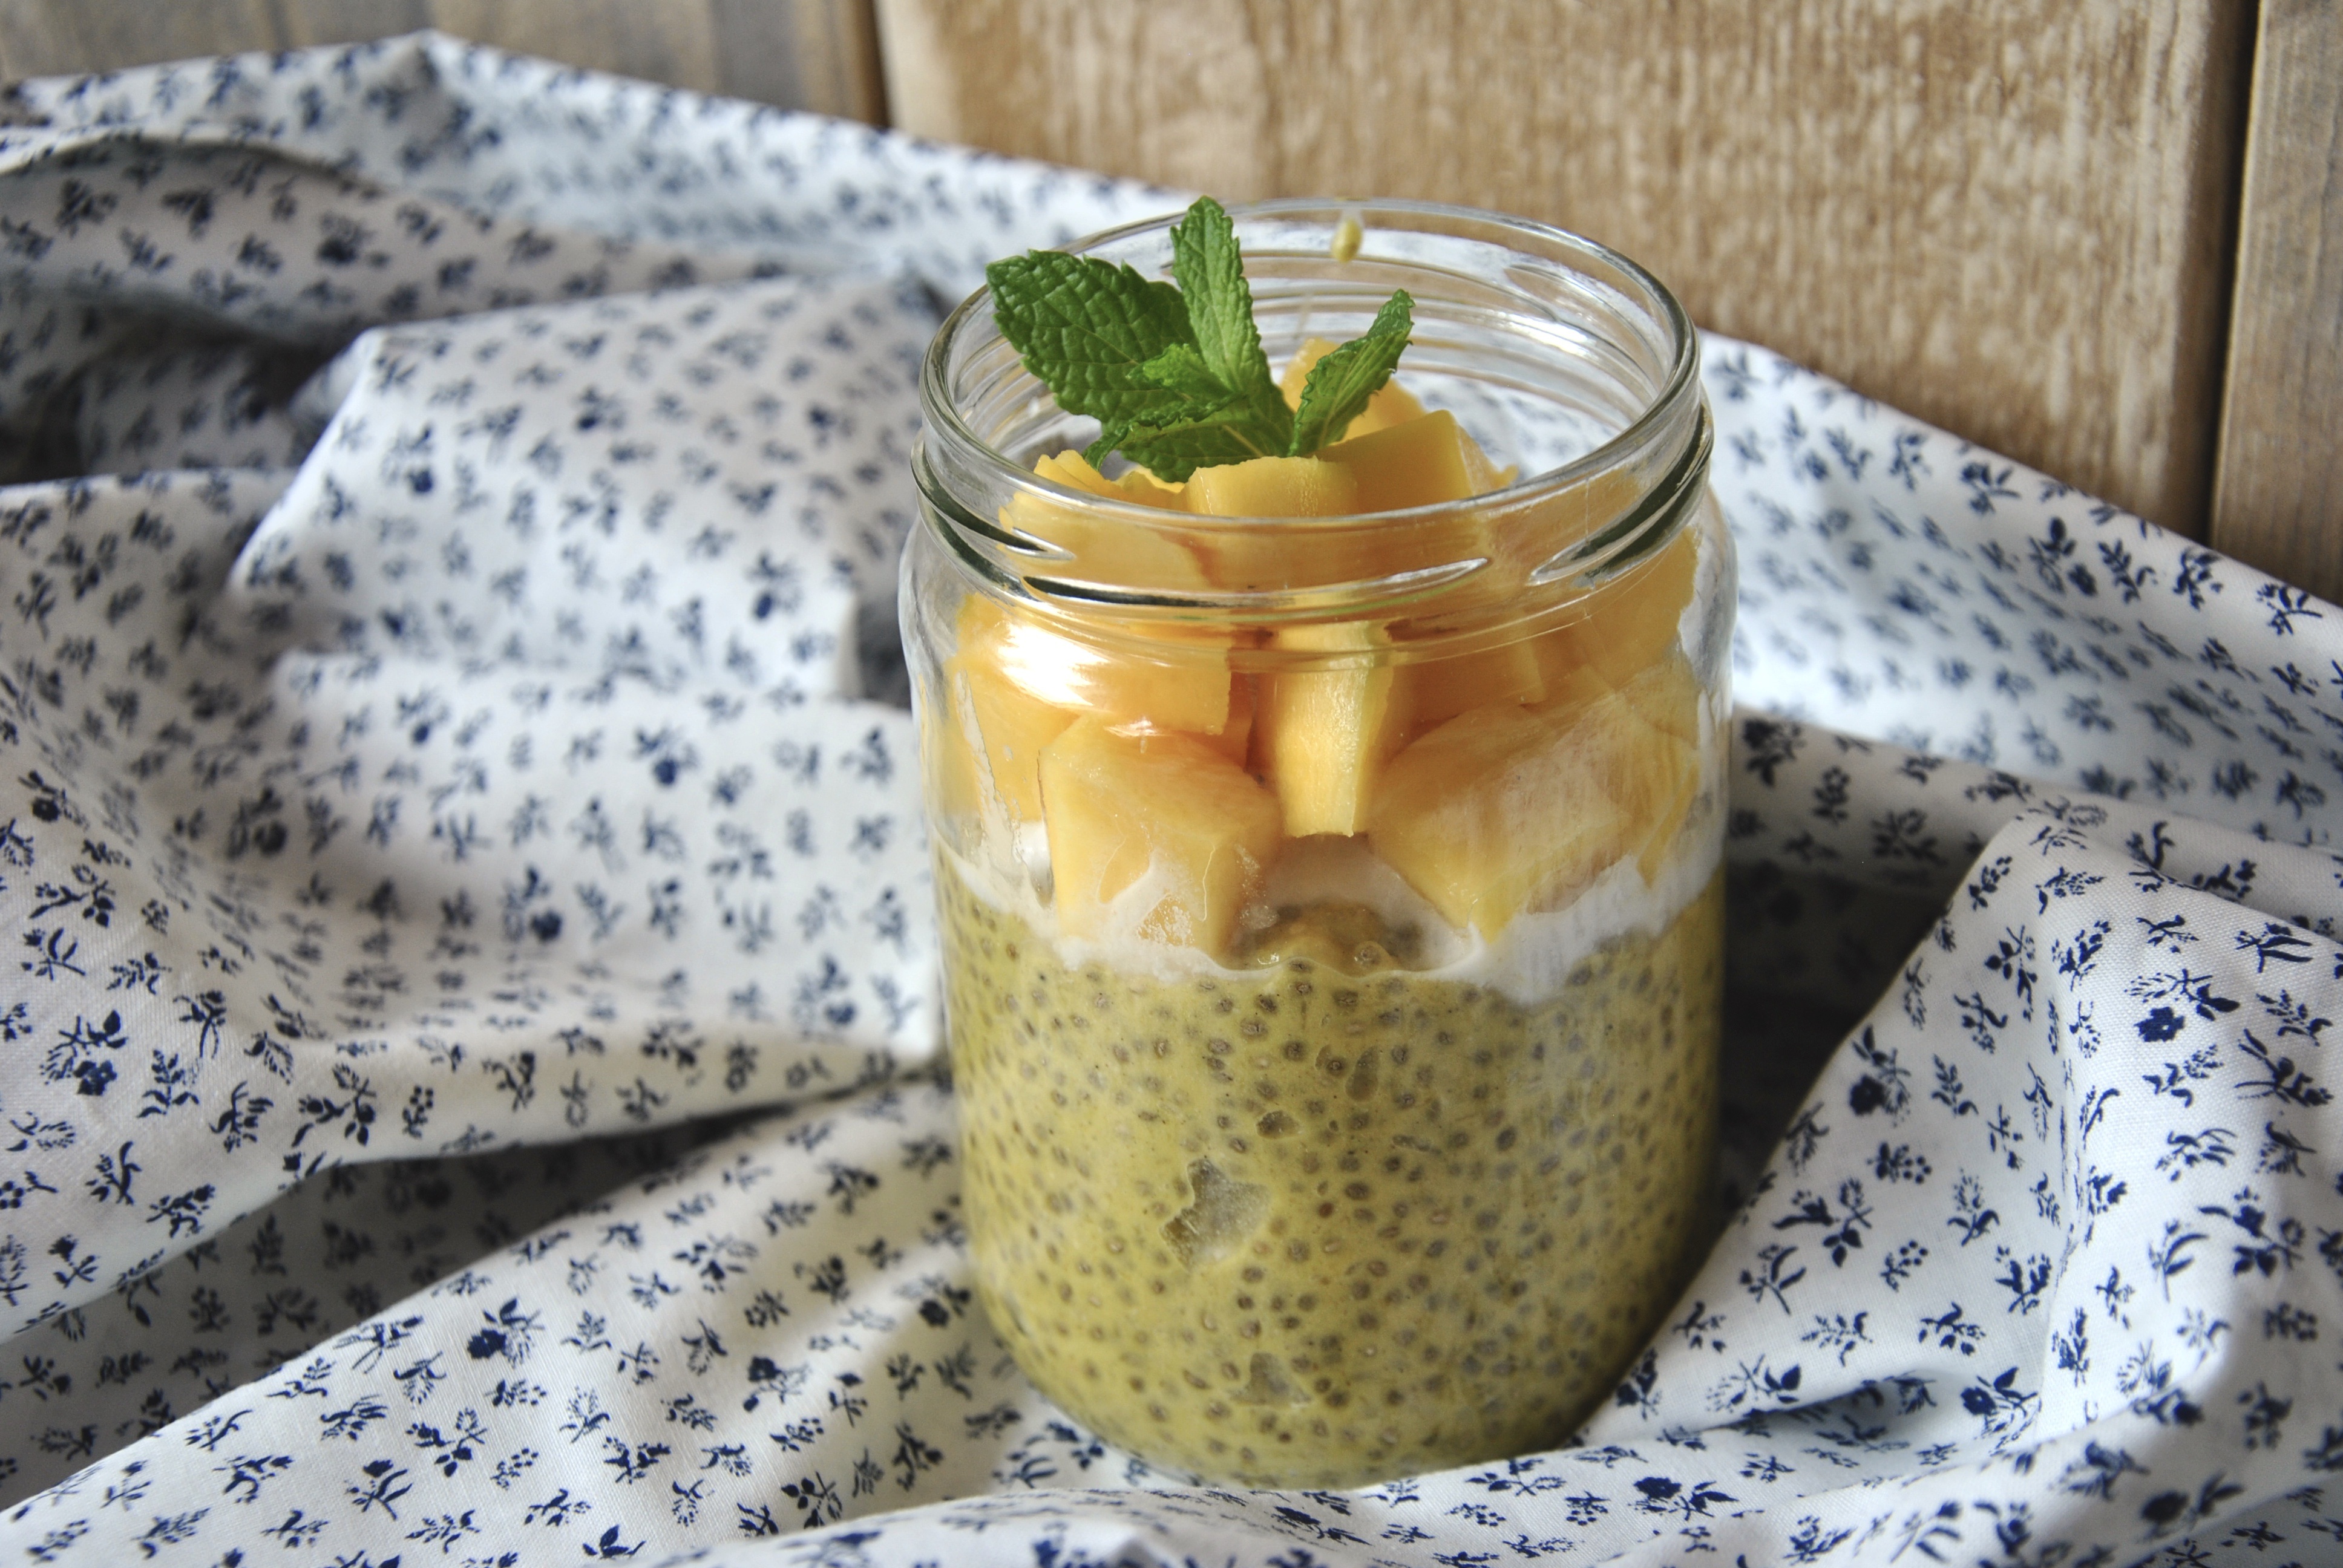
plant, fruit, tea, food, produce, drink, breakfast, smoothie, mango, vegan, chia, flowering plant, land plant